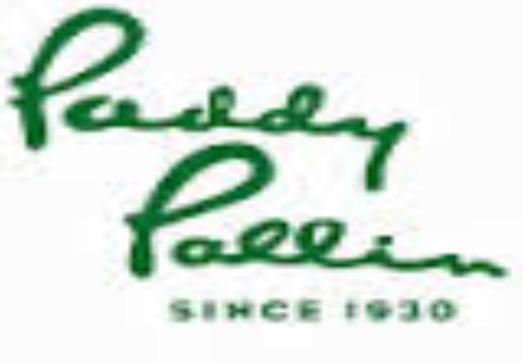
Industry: Clothes